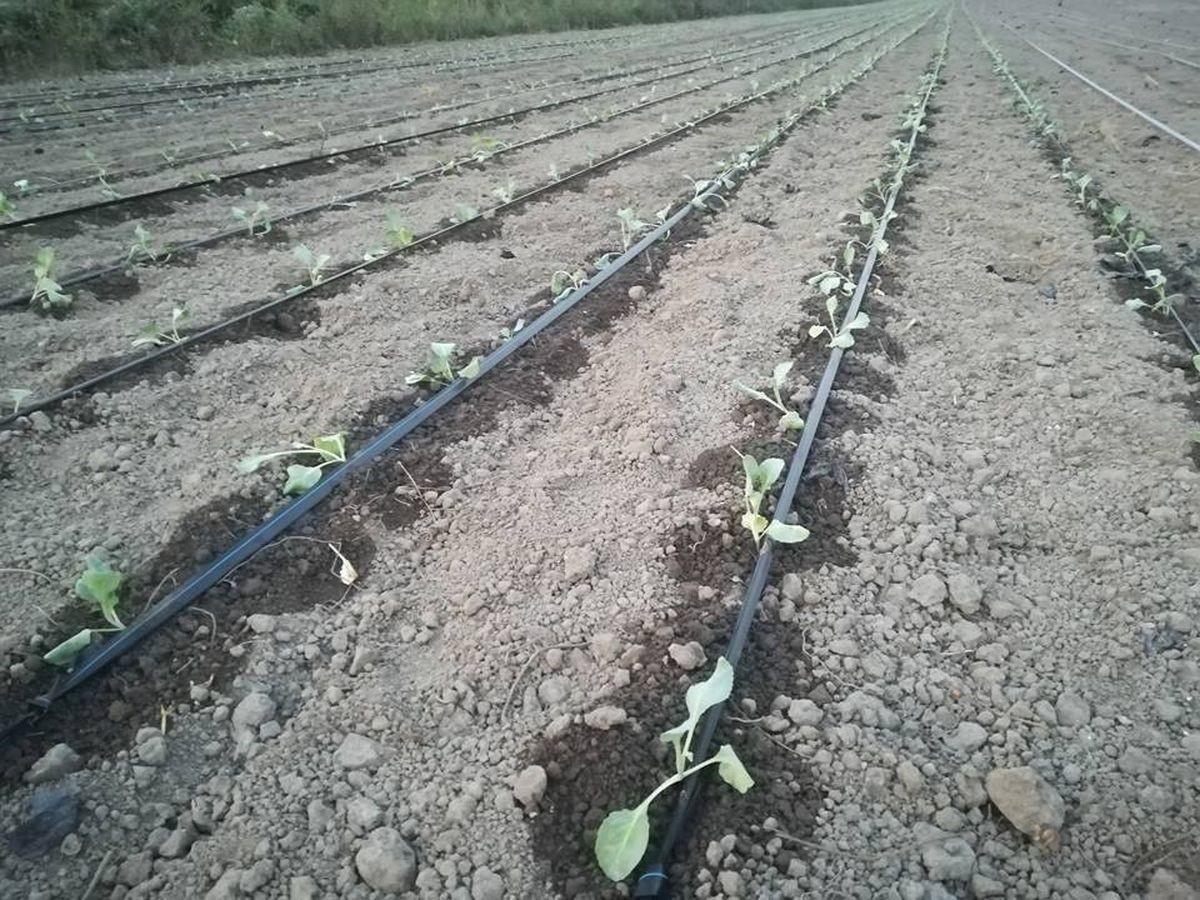
Shamba kubwa linatumia mfumo wa kiasili wa umwagiliaji maji katika upanzi wa mimea mbalimbali na pia udongo ulio na maji unaonekana.